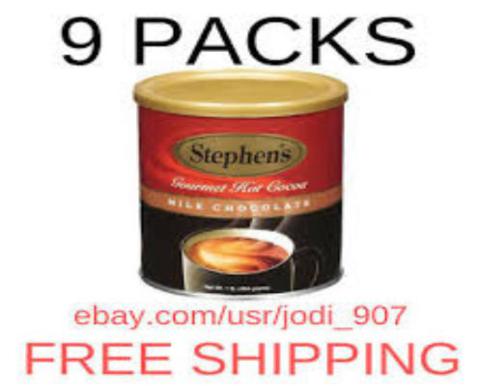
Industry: Food